HMAS Anzac (FFH 150)

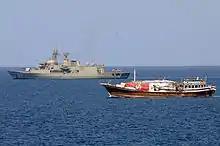
"Anzac" underway alongside a dhow in the Gulf of Aden

In 2005, "Anzac" participated in a Northern Trident deployment: a round-the-world voyage intended as a flag-showing cruise to the northern hemisphere. As part of this deployment, "Anzac" was involved in ceremonies for the 90th anniversary of the Gallipoli landings, and participated in the fleet review for the bicentenary of the Battle of Trafalgar.